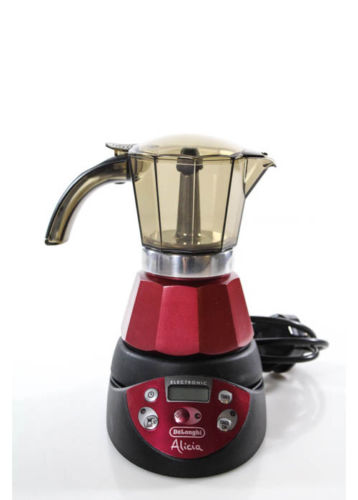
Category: coffee maker